Mitchell, Cornwall

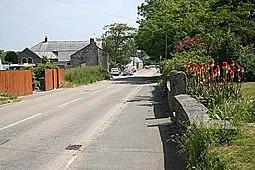
The old course of the A30 (now bypassed) at the west end of Mitchell village

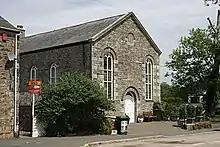

Mitchell (sometimes known as Michael or St Michael's) is a village in mid Cornwall, England. It is situated 14 miles (22 km) northeast of Redruth and 17 miles (27 km) west-southwest of Bodmin on the A30 trunk road.